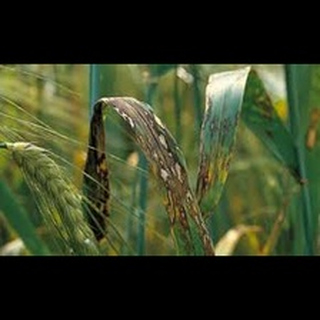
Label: wheat_leaf_blight